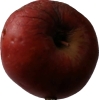
Label: Apple 17